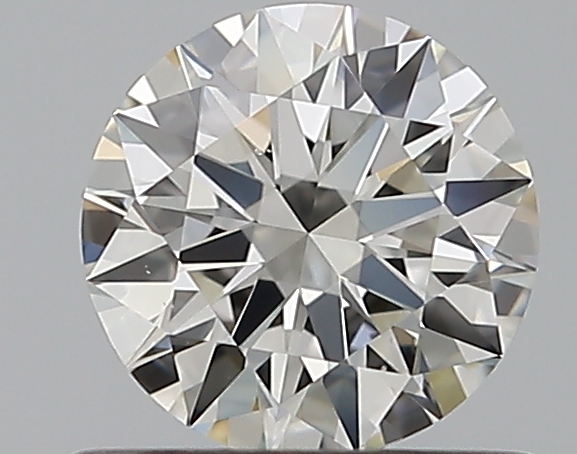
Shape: round
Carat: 0.6
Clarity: VS2
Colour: I
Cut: EX
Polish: EX
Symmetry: EX
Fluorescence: M
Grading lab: GIA
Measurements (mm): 5.42 x 5.46 x 3.3